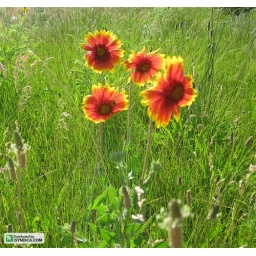
Blooming flowers in the grass